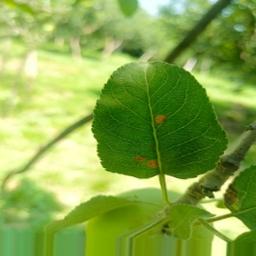
Label: Alternaria